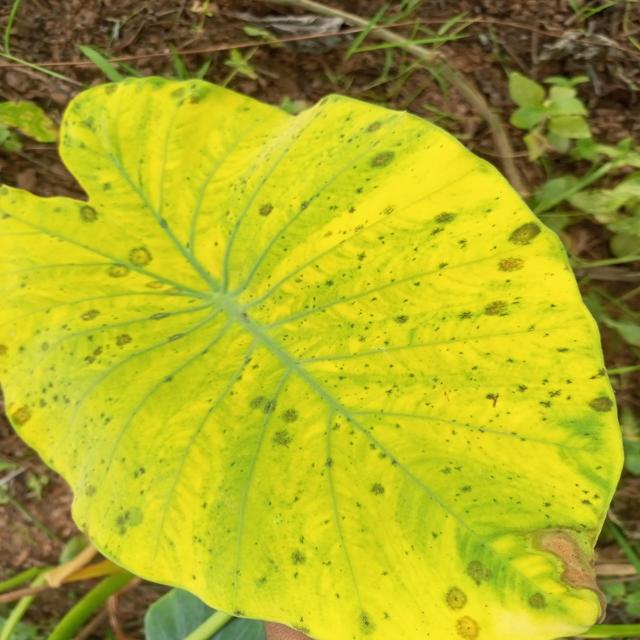
Label: Early_Blight